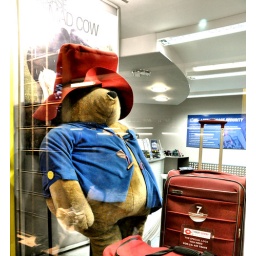
Paddington bear in his home at left luggage